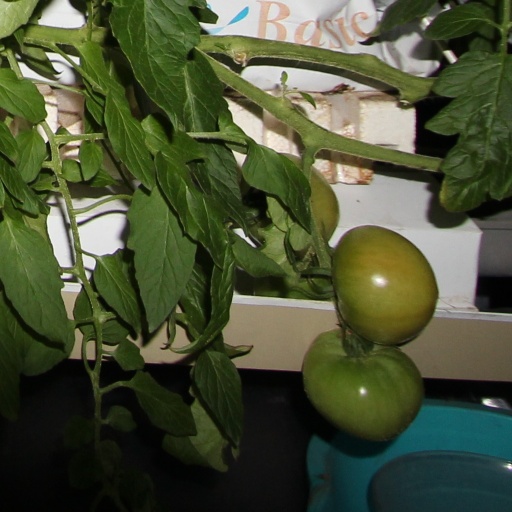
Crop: tomato